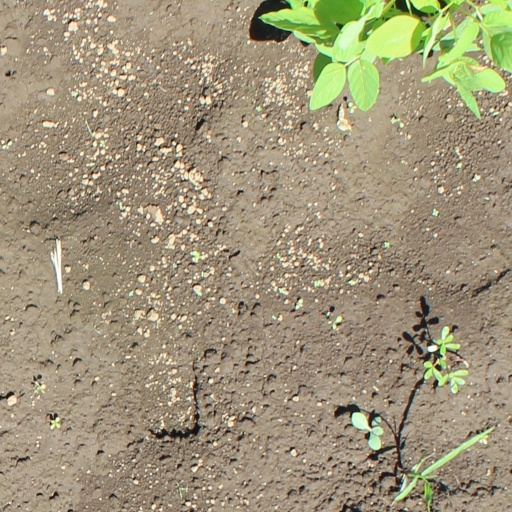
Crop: soybean